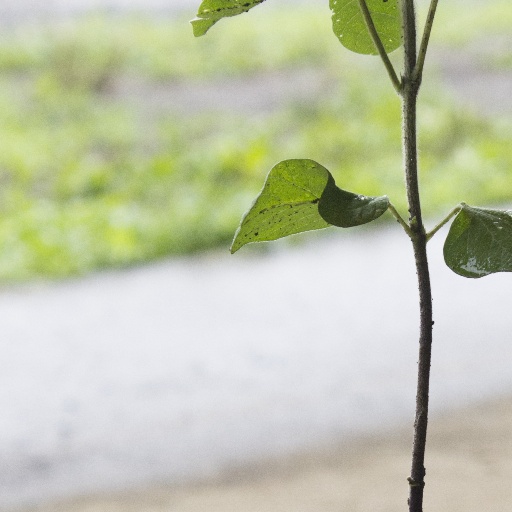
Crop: soybean